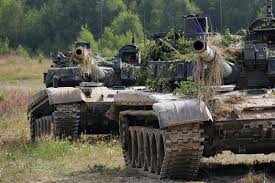
Label: T-72